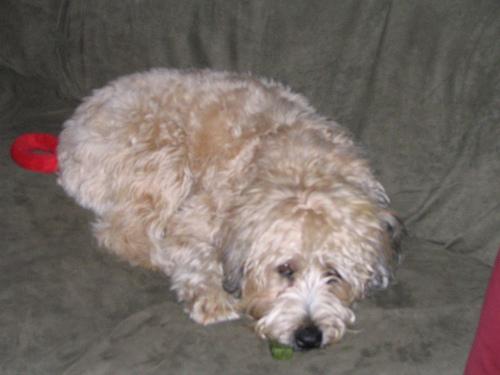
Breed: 235-n000090-soft_coated_wheaten_terrier